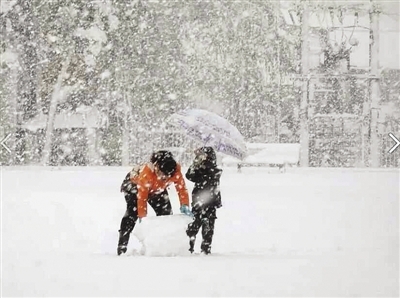
Weather: snow or frosty